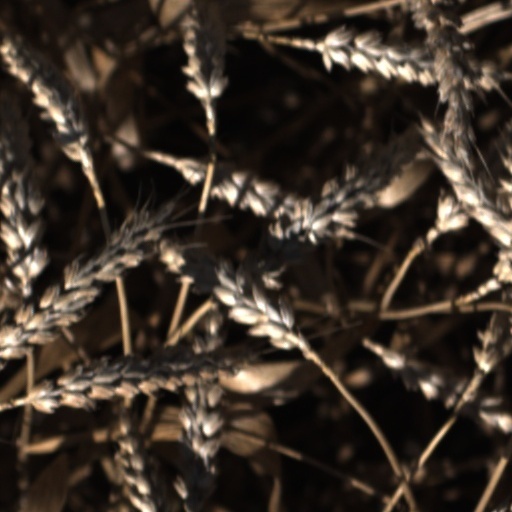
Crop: wheat